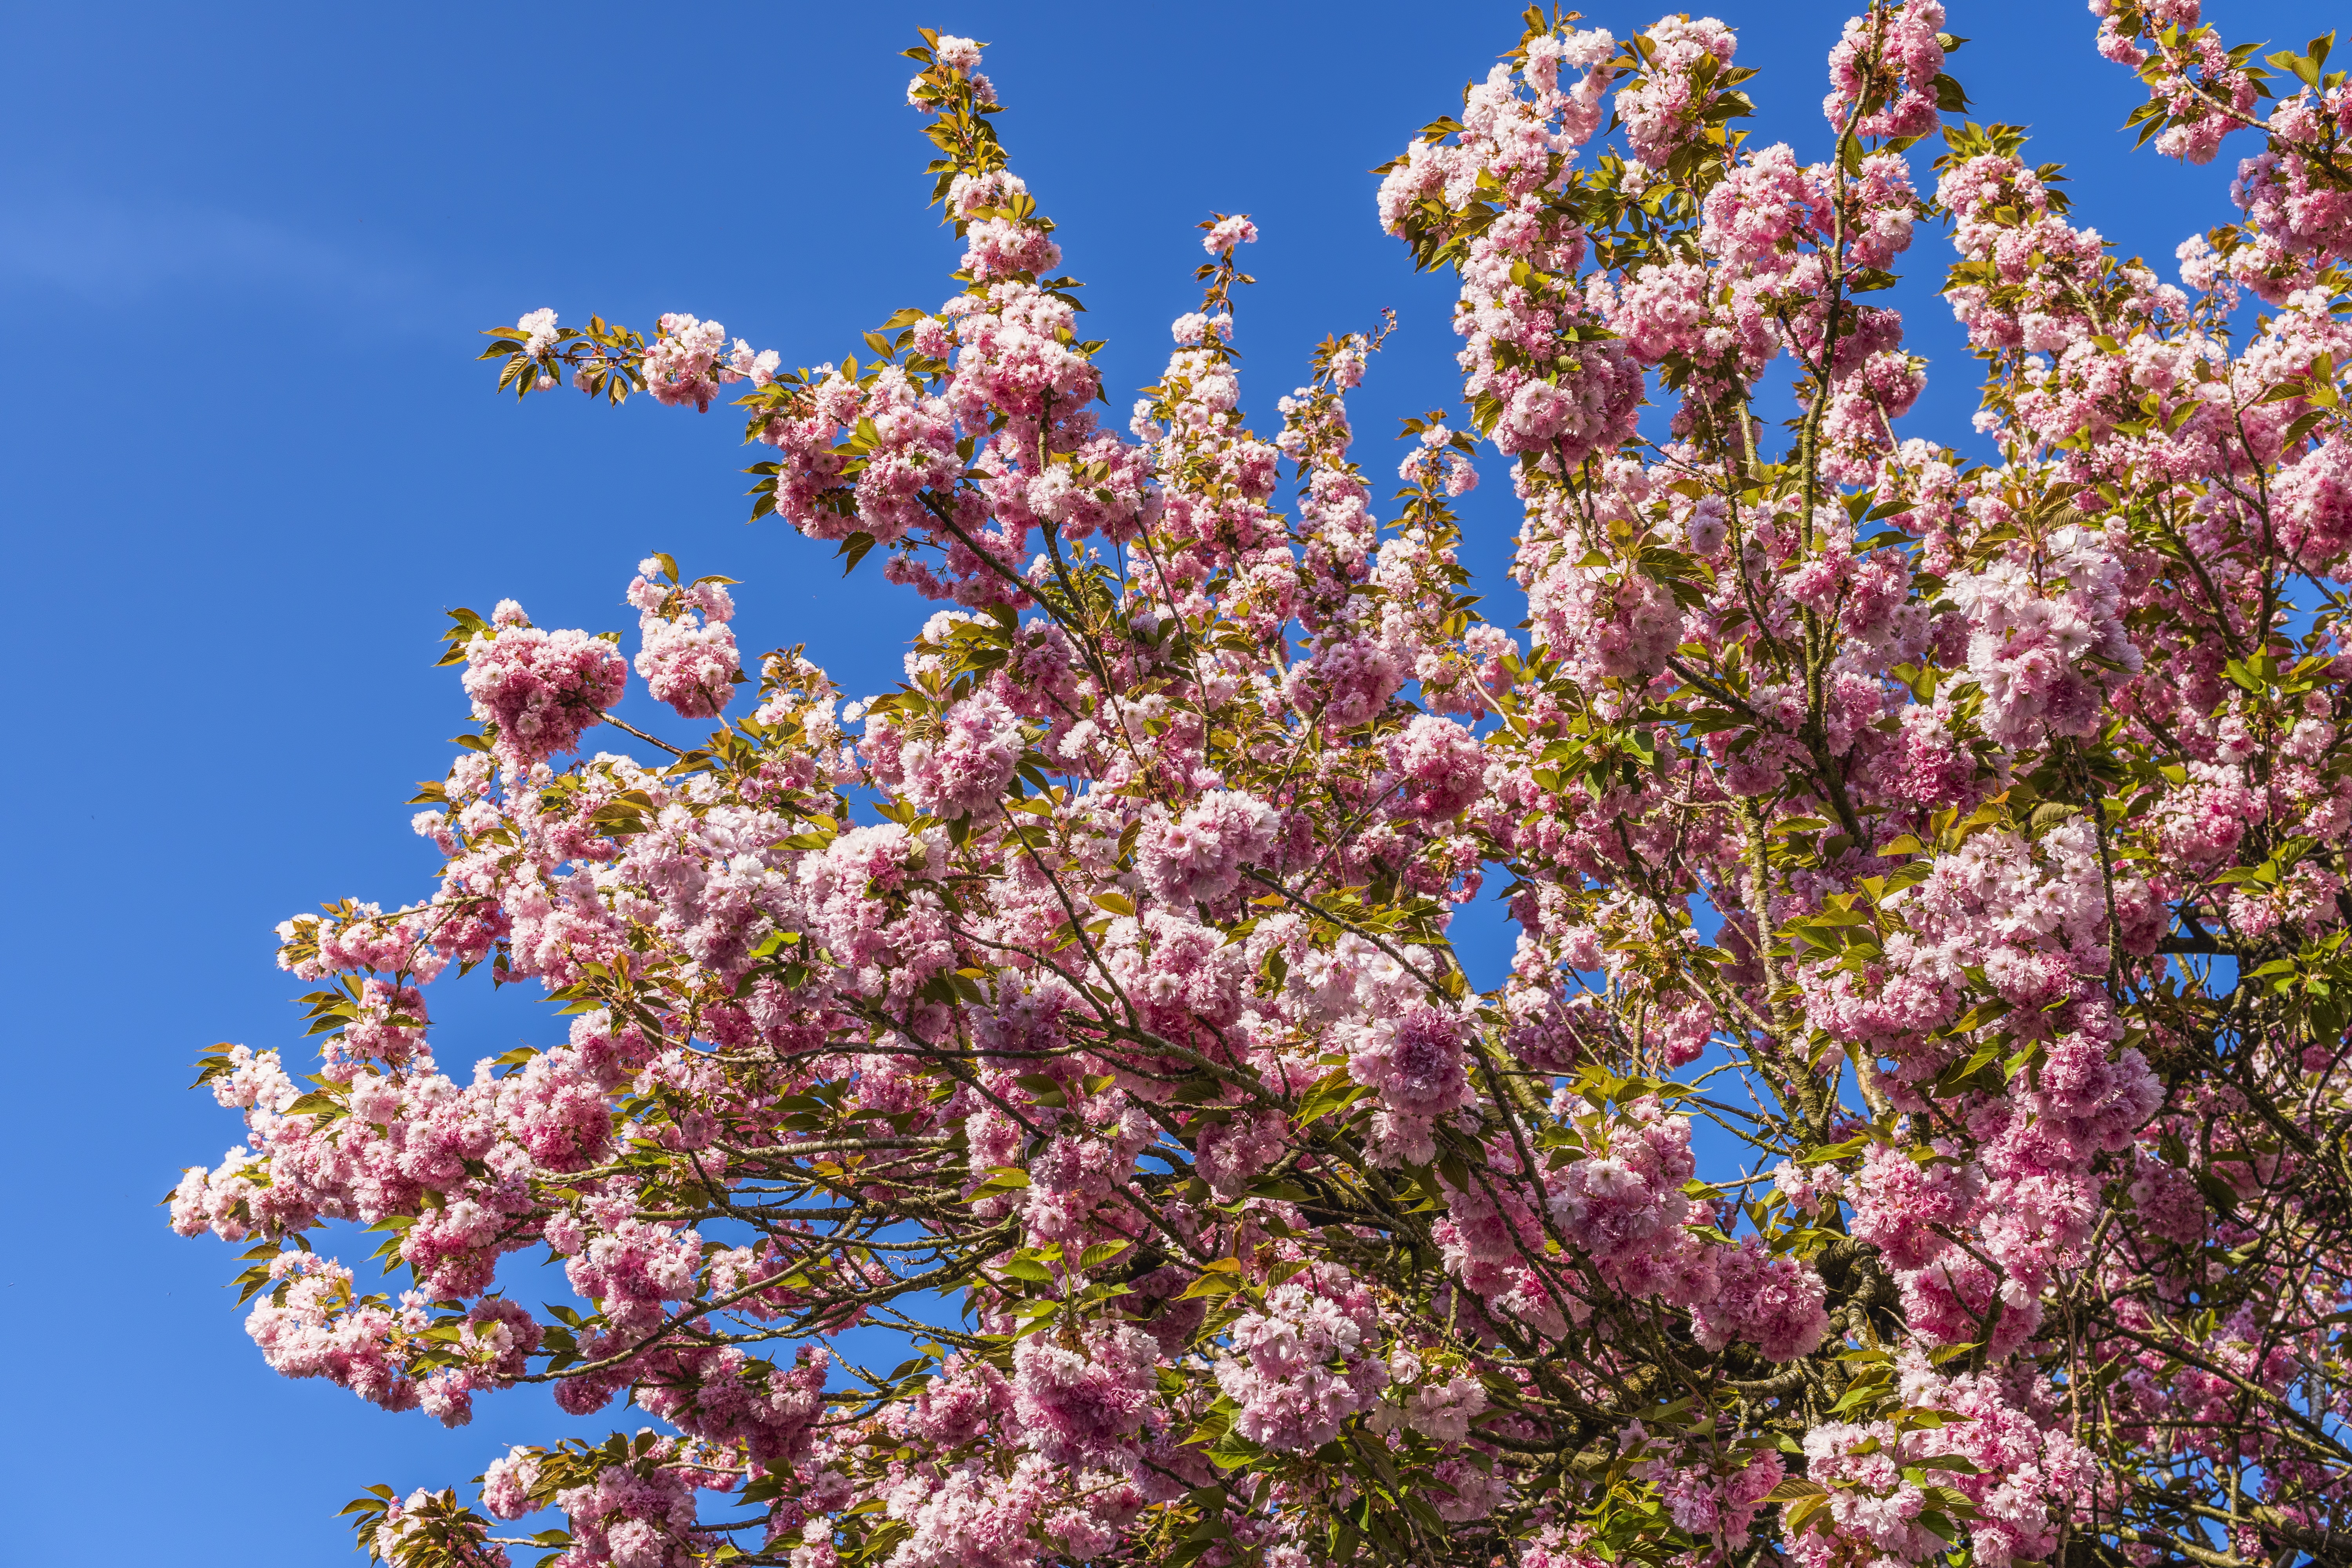
plant, blossom, spring, sky, flora, lilac, branch, tree, flower, shrub, cherry blossom, flowering plant